Jakob Friedrich Fries

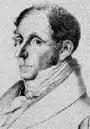

Jakob Friedrich Fries (23 August 1773 – 10 August 1843) was a German post-Kantian philosopher and mathematician.